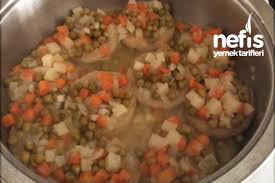
Yemek: enginar